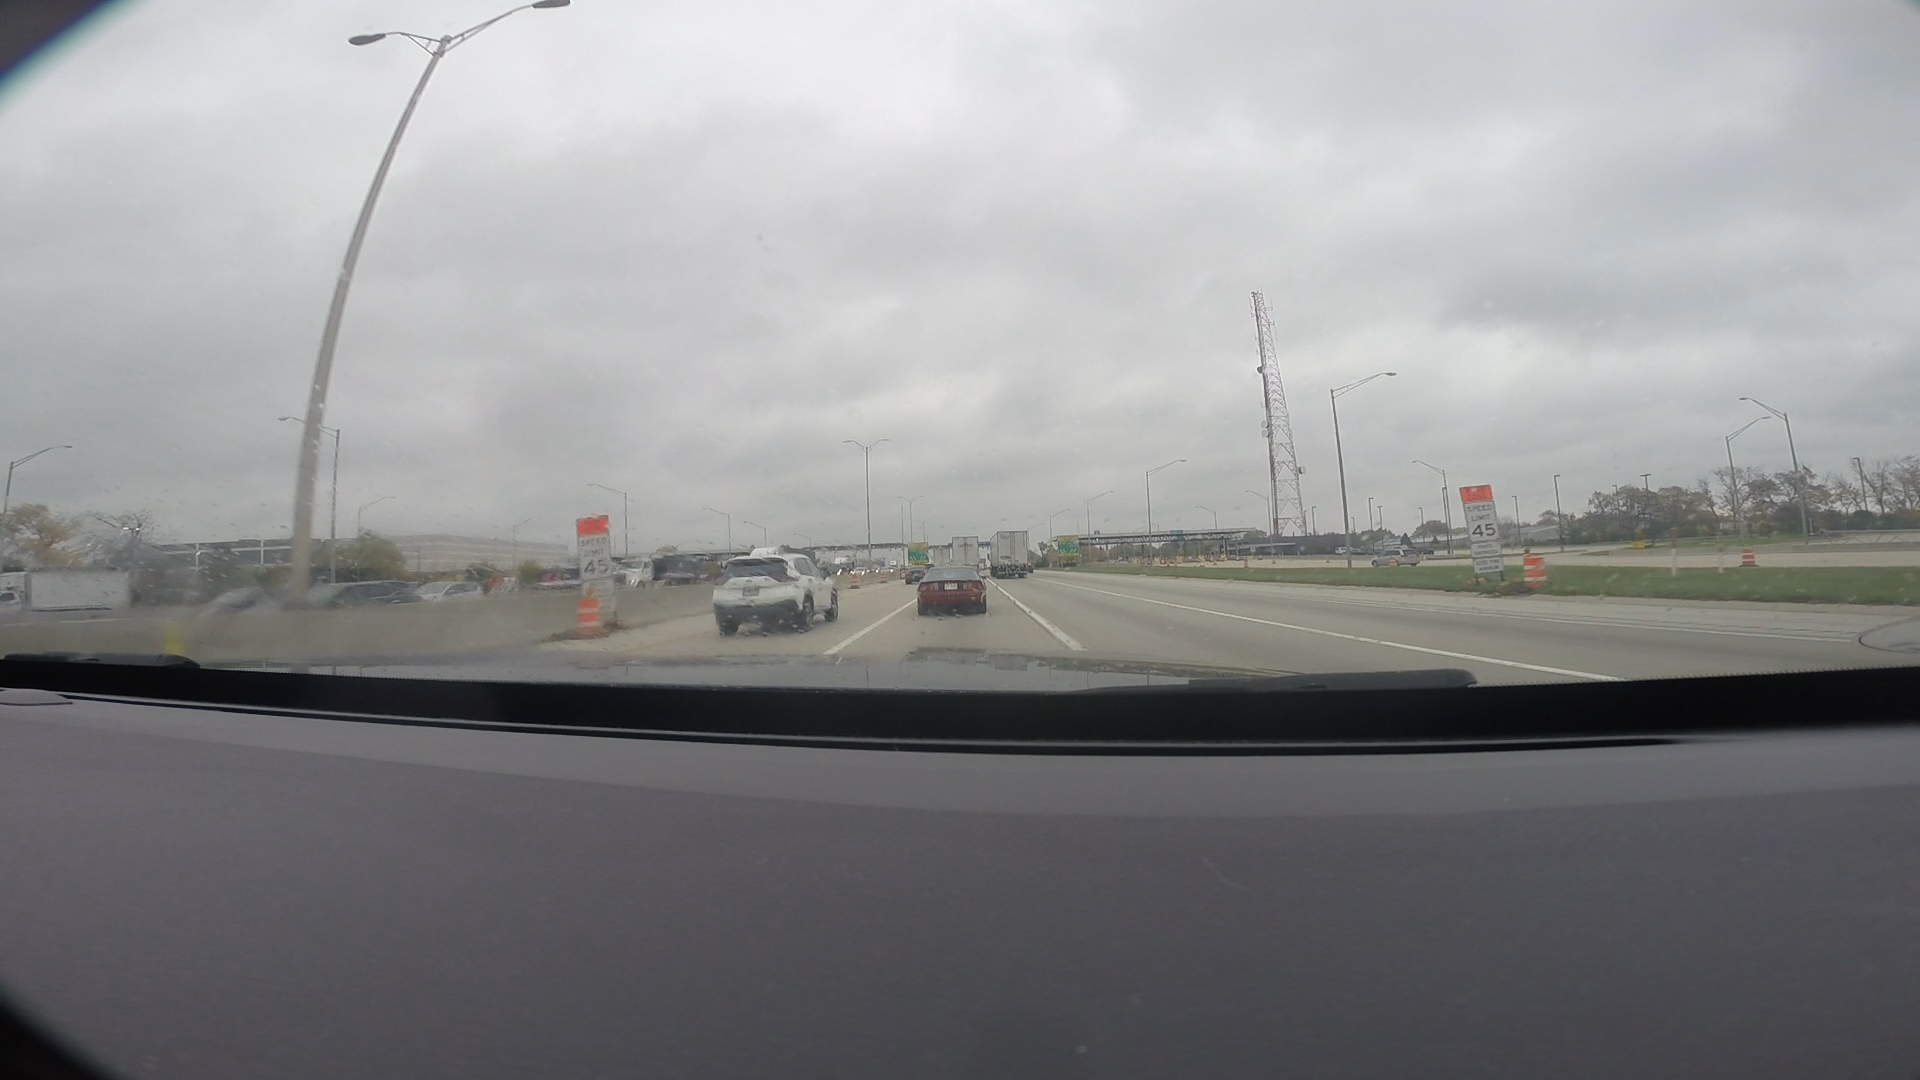
Speed limit sign label: mph45